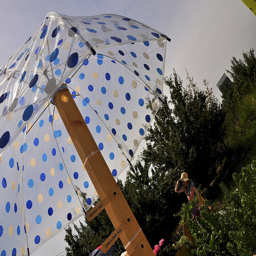
a very nice umbrella and people taking photos
A clear polka dotted umbrella attached to a pole.
A polka dot covered umbrella sitting in a field.
A blue and white polka dotted umbrella is in the sun.
A woman taking a picture in a garden by a polka dot umbrella.